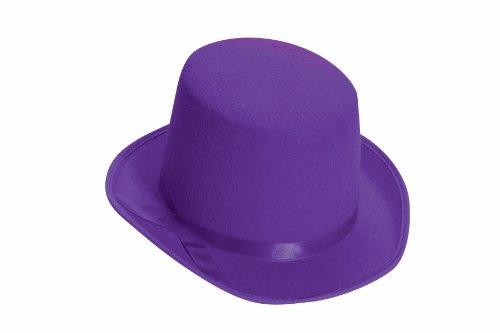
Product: Forum Novelties Men's Deluxe Adult Top Hat
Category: Clothing, Shoes & Jewelry | Costumes & Accessories | Men | Accessories | Headwear
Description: Great Condition.
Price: $6.95